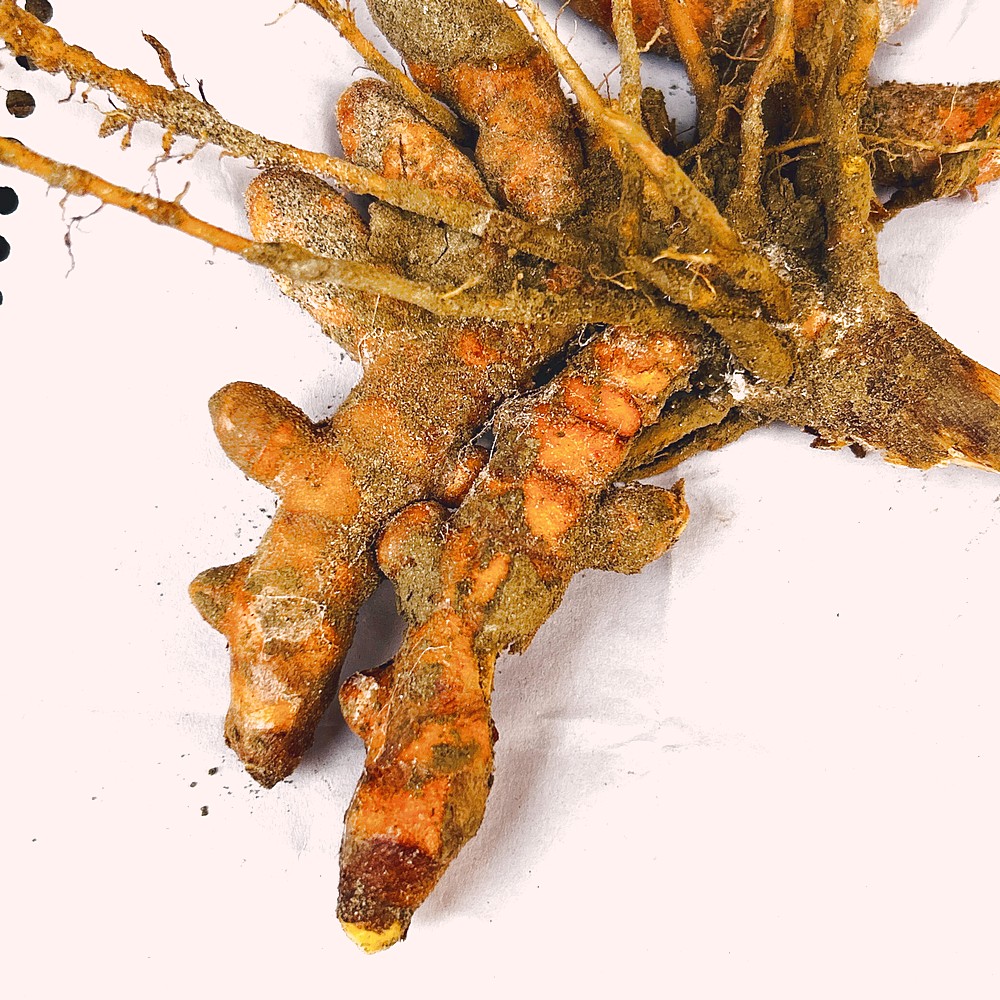
Label: Rhizome Healthy Root